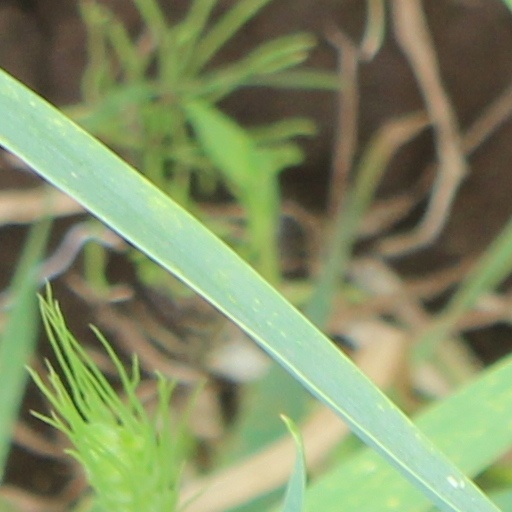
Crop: wheat